Pennsylvania Route 31

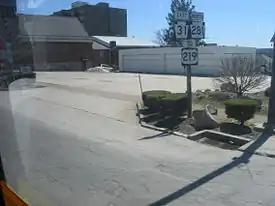
A view of the PA 31/281 concurrency eastbound.

After winding past rural Westmoreland and Fayette Counties, PA 31 enters Somerset County and encounters the borough of Somerset. Immediately after entering Somerset, PA 31 intersects Pennsylvania Route 281 and forms a concurrency on one-way pairs. While being concurrent, both highways intersect the southern terminus of Pennsylvania Route 601. Not a long while after, PA 31/281 end the concurrency, as PA 281 splits north, while PA 31 continues east.